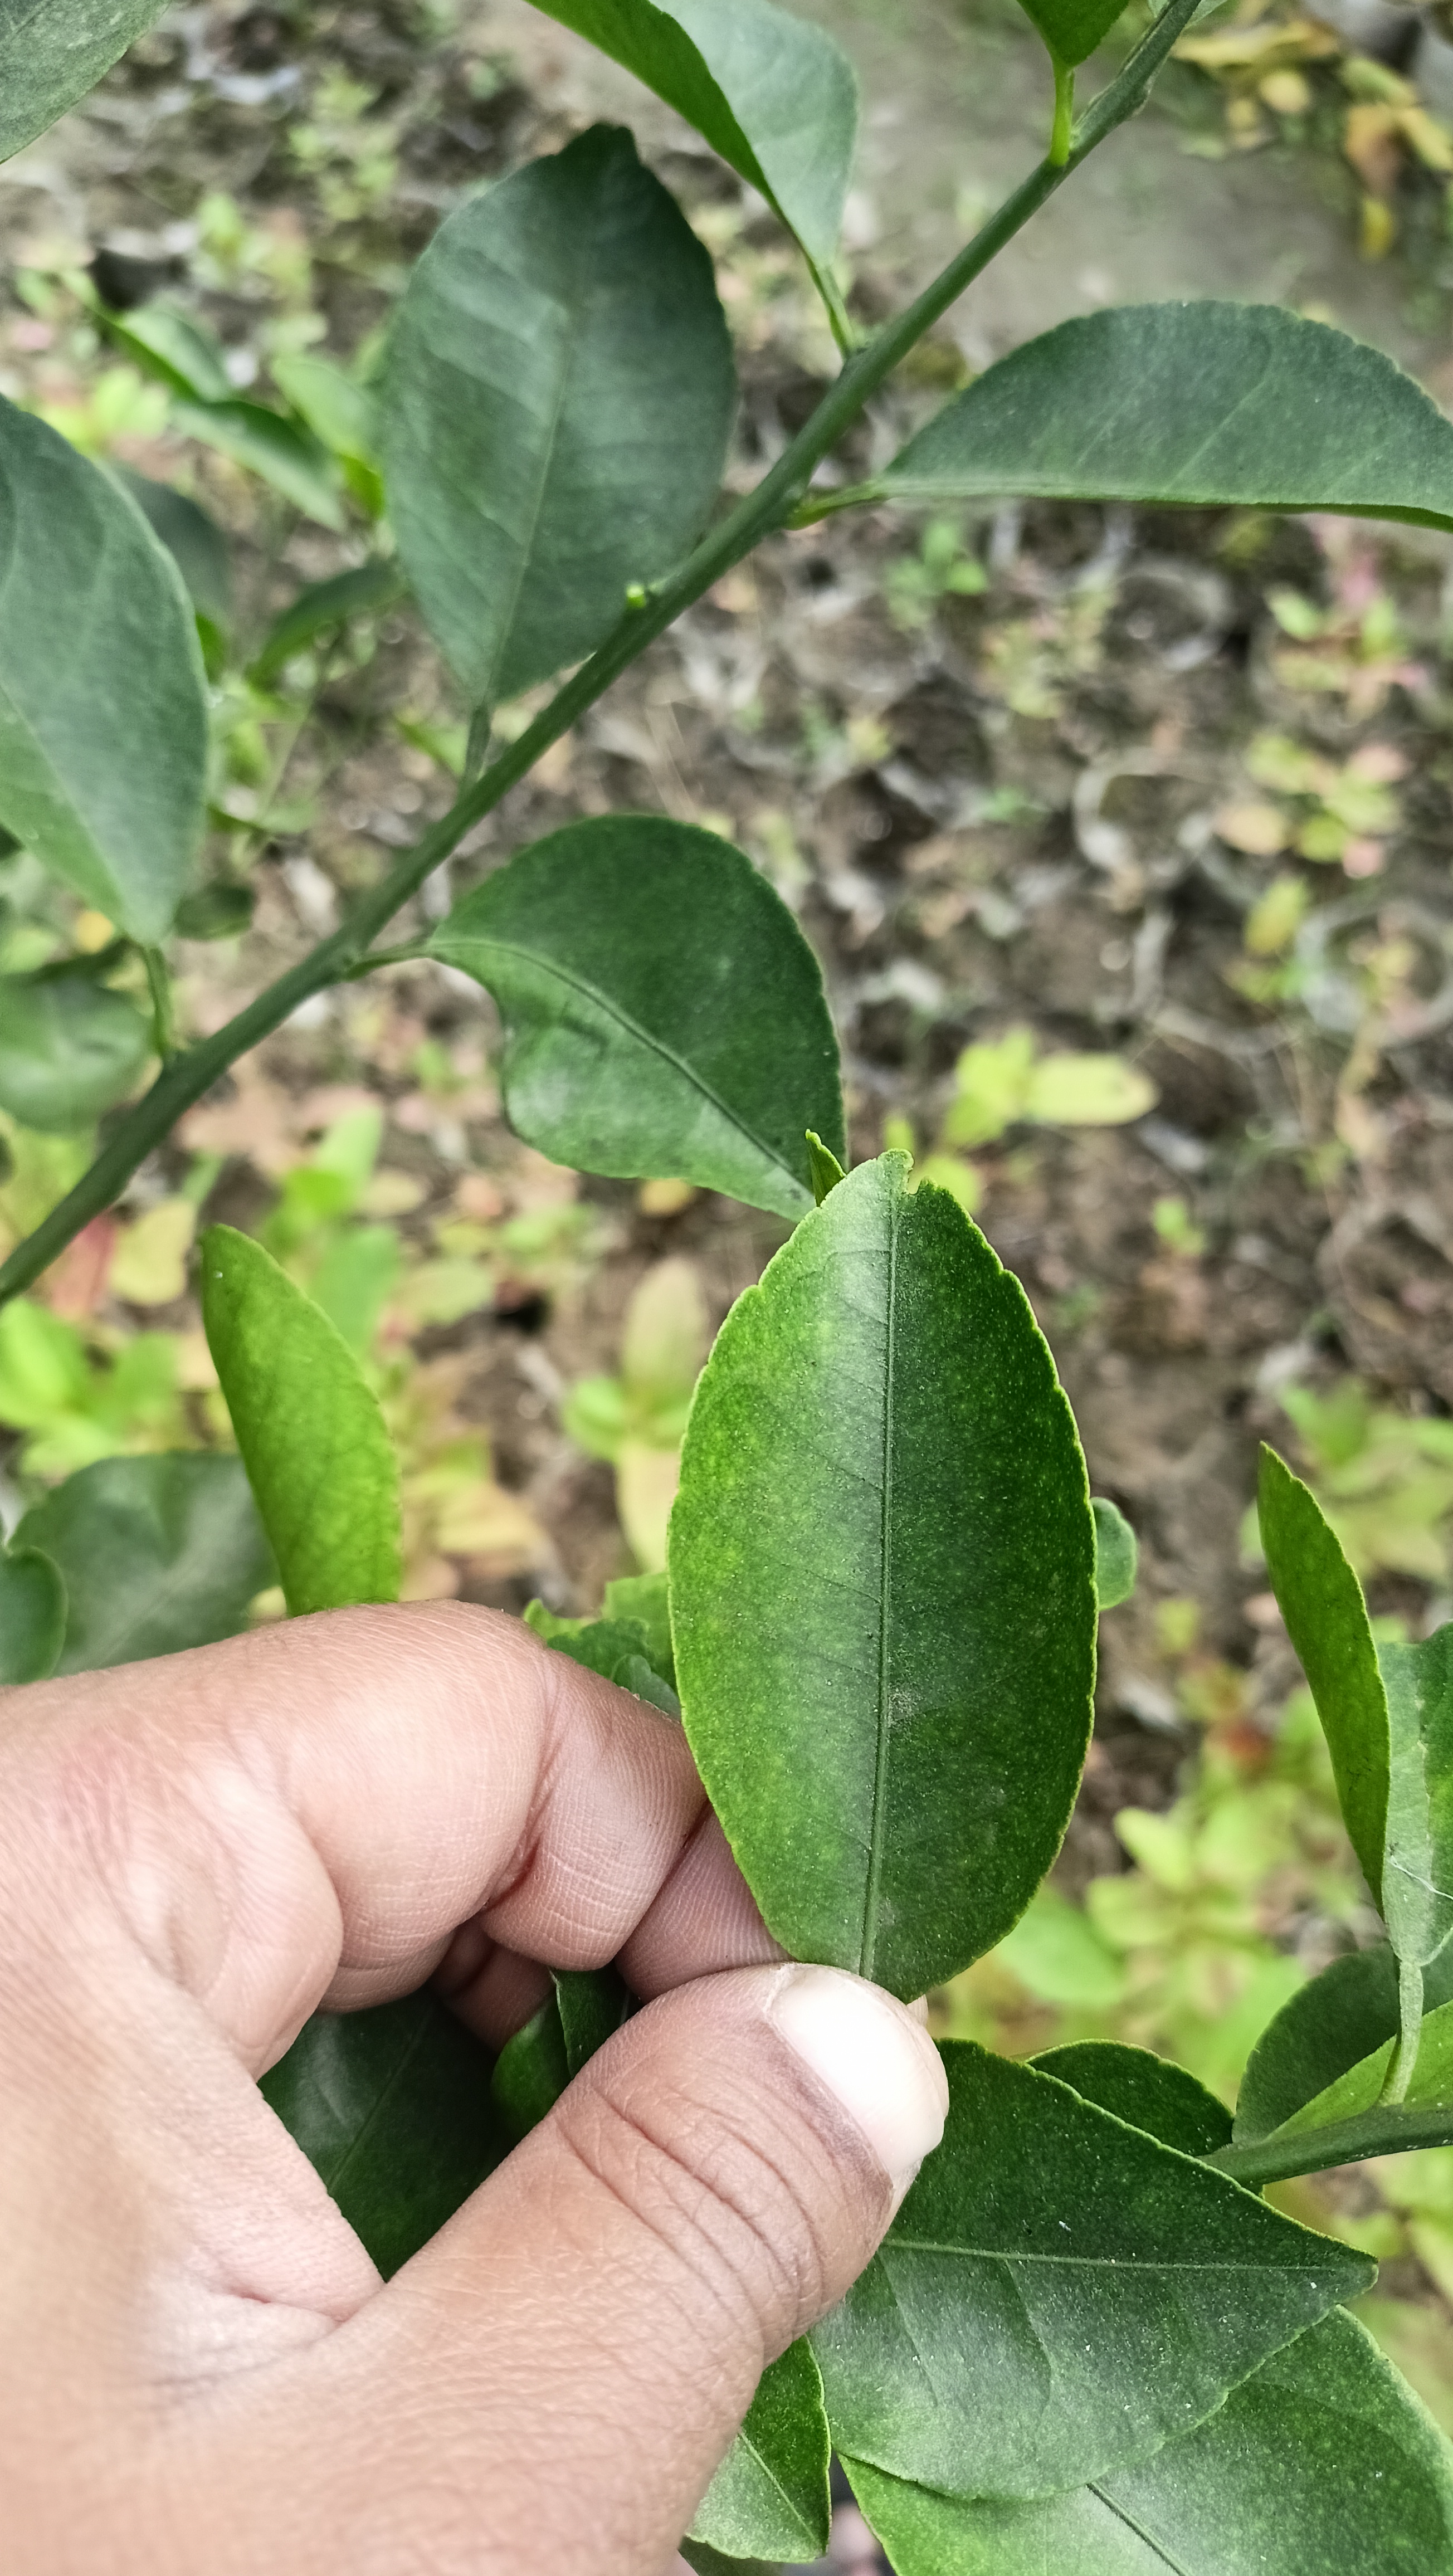
Mandarin leaf variety: China Mishti